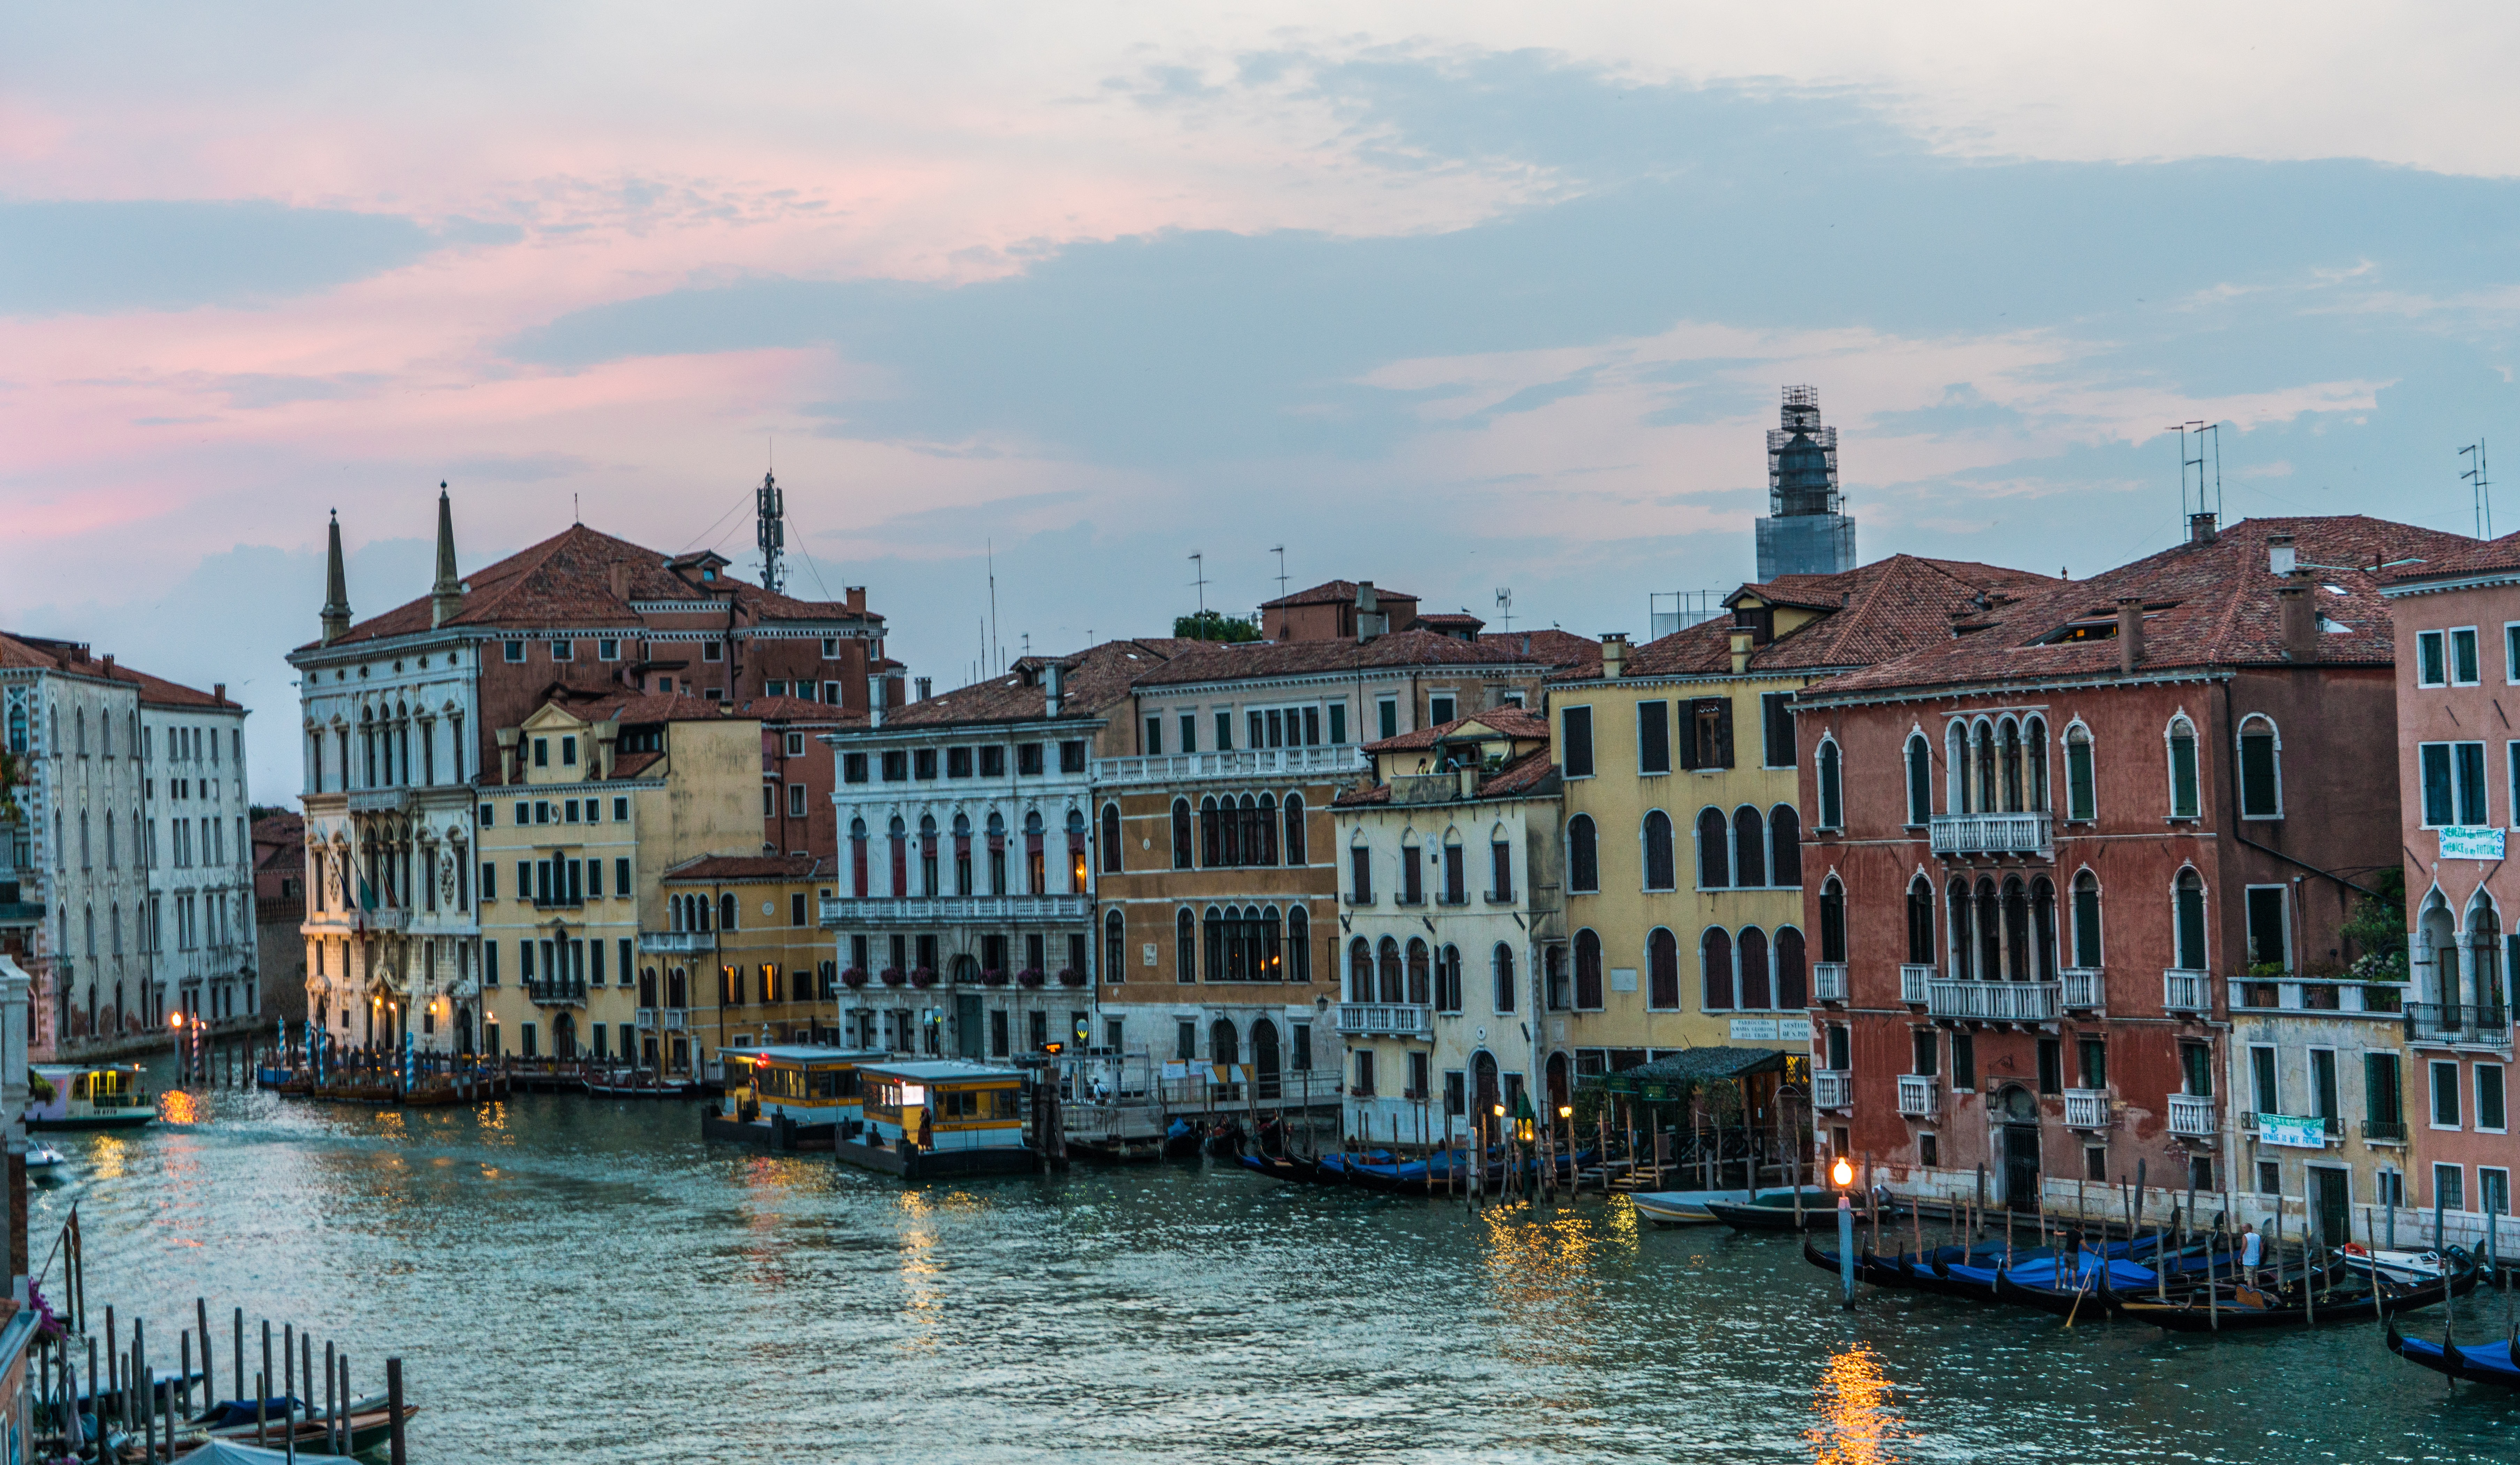
sea, water, architecture, sky, sunset, boat, town, building, old, city, river, canal, cityscape, travel, europe, evening, vehicle, romantic, italy, harbor, venice, attraction, tourism, waterway, body of water, venezia, history, channel, european, famous, touristic, landform, venetian, grand canal, venice italy, geographical feature